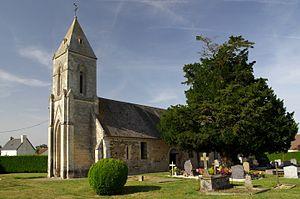
L'église Notre-Dame à Leffard, Calvados.
Leffard est une commune française, située dans le département du Calvados en région Normandie, peuplée de 204 habitants.